Kasyapa Matanga

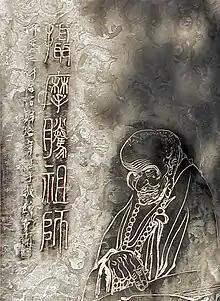
Tumulus marker of Kāśyapa Mātaṇga located in White Horse Temple, Luoyang, China

Kasyapa Matanga (Kāśyapa Mātaṇga) or Jia Yemoteng (Jia Shemoteng , Zhu Yemoteng , or Zhu Shemoteng ) was an Indian Buddhist monk who is traditionally believed to have first introduced Buddhism to China in the 1st century CE.